Trent Bridge Inn

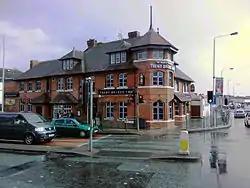

The Trent Bridge Inn is a pub in West Bridgford, Nottinghamshire, England. The Trent Bridge Cricket Ground began in a field behind this pub, and the land was also the first home of the Notts County Football Club. The pub is now operated by Wetherspoons.